Credit Union of Texas Event Center

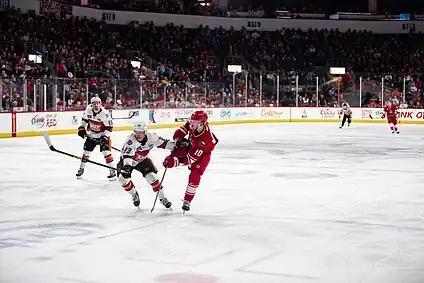
The Allen Americans vs the Kansas City Mavericks at the Credit Union of Texas Event Center during the 2023 Kelly Cup Playoffs.

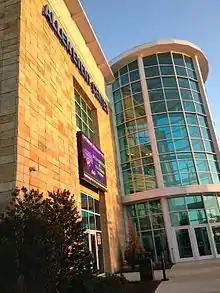
The Allen Event Center on February 23, 2013, as it hosted a Professional Arena Soccer League match between the Dallas Sidekicks and the Texas Strikers.

The center hosts the home games of the ECHL's Allen Americans and the relaunched Dallas Sidekicks of the Major Arena Soccer League. The Miss Texas pageant relocated to the center for 2012 and 2013. It was formerly the home of Champions Indoor Football's Texas Revolution (also previously called the Allen Wranglers) until the team moved to Frisco, Texas, in 2017.